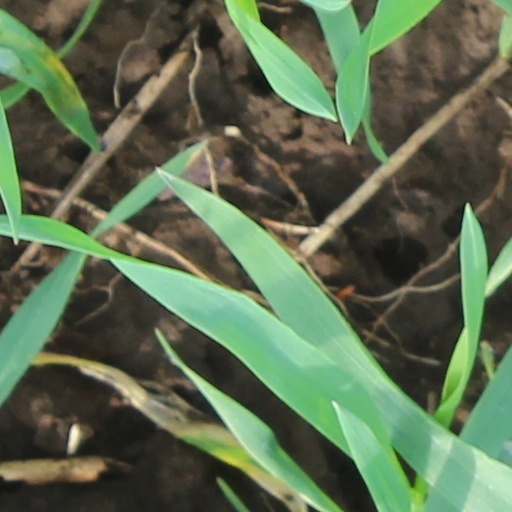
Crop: wheat